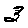
Label: 3